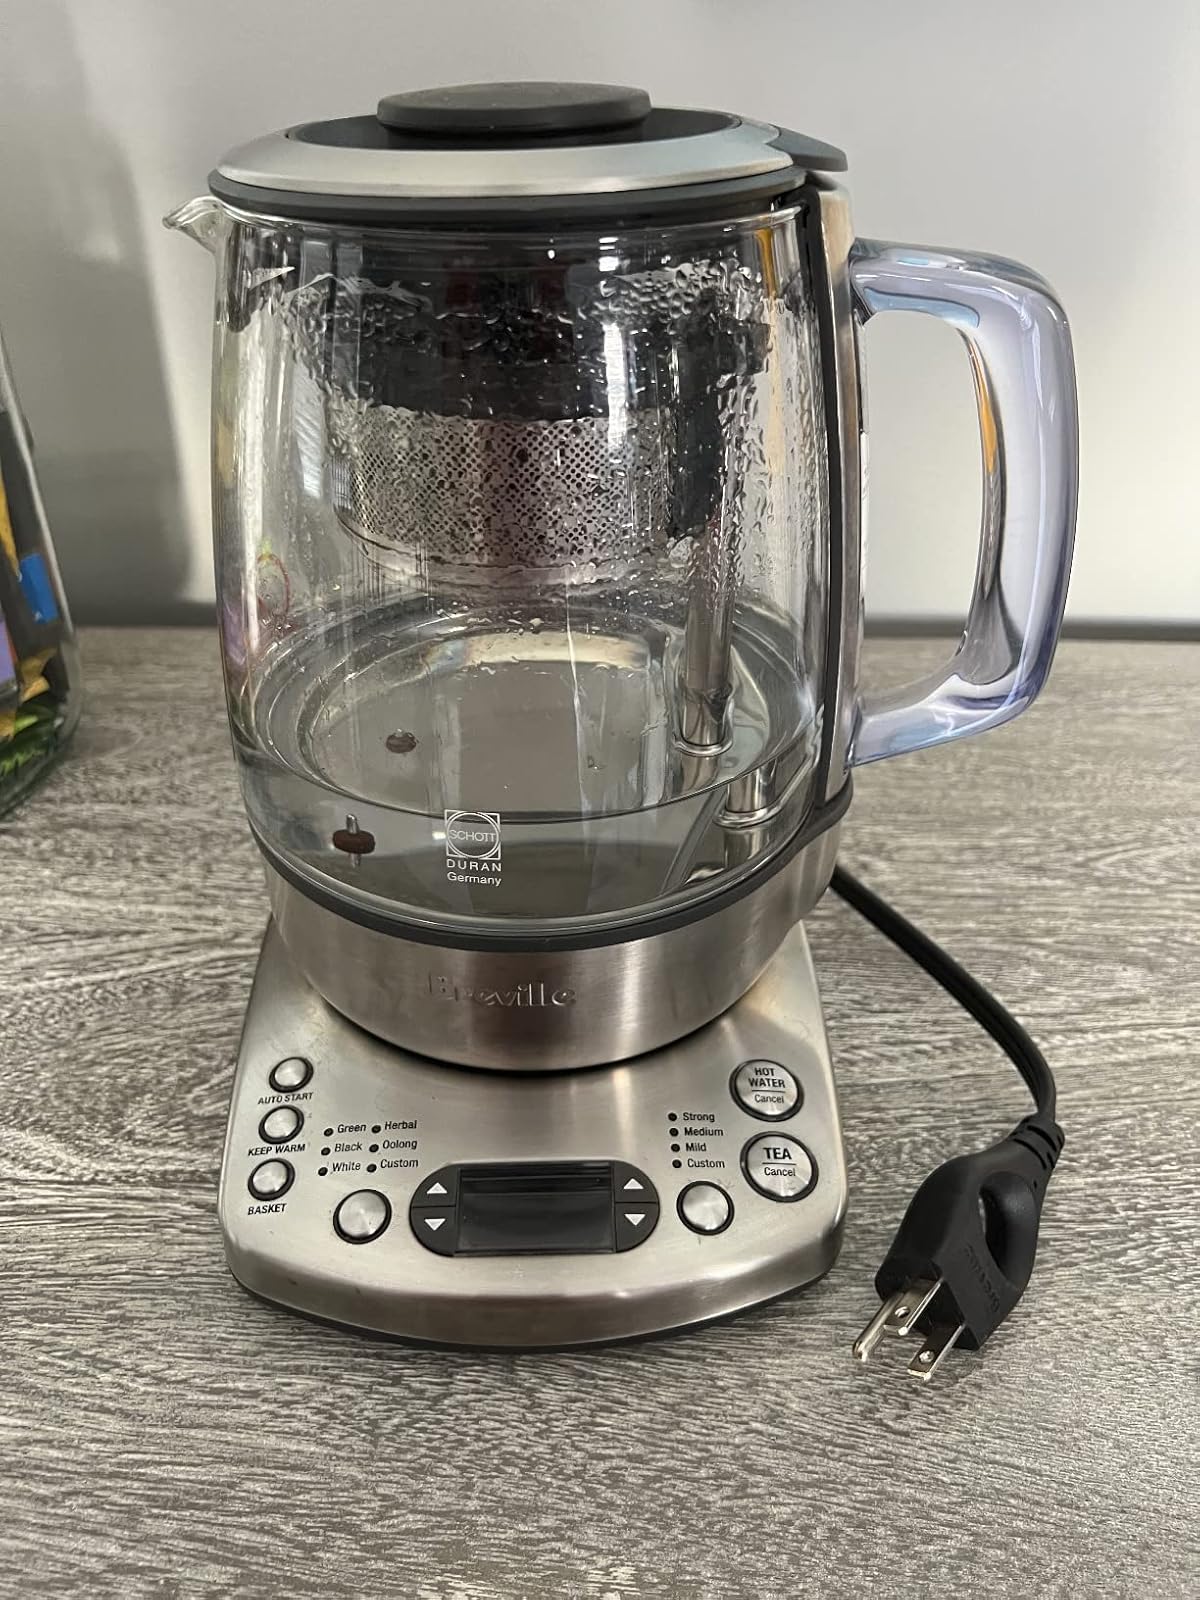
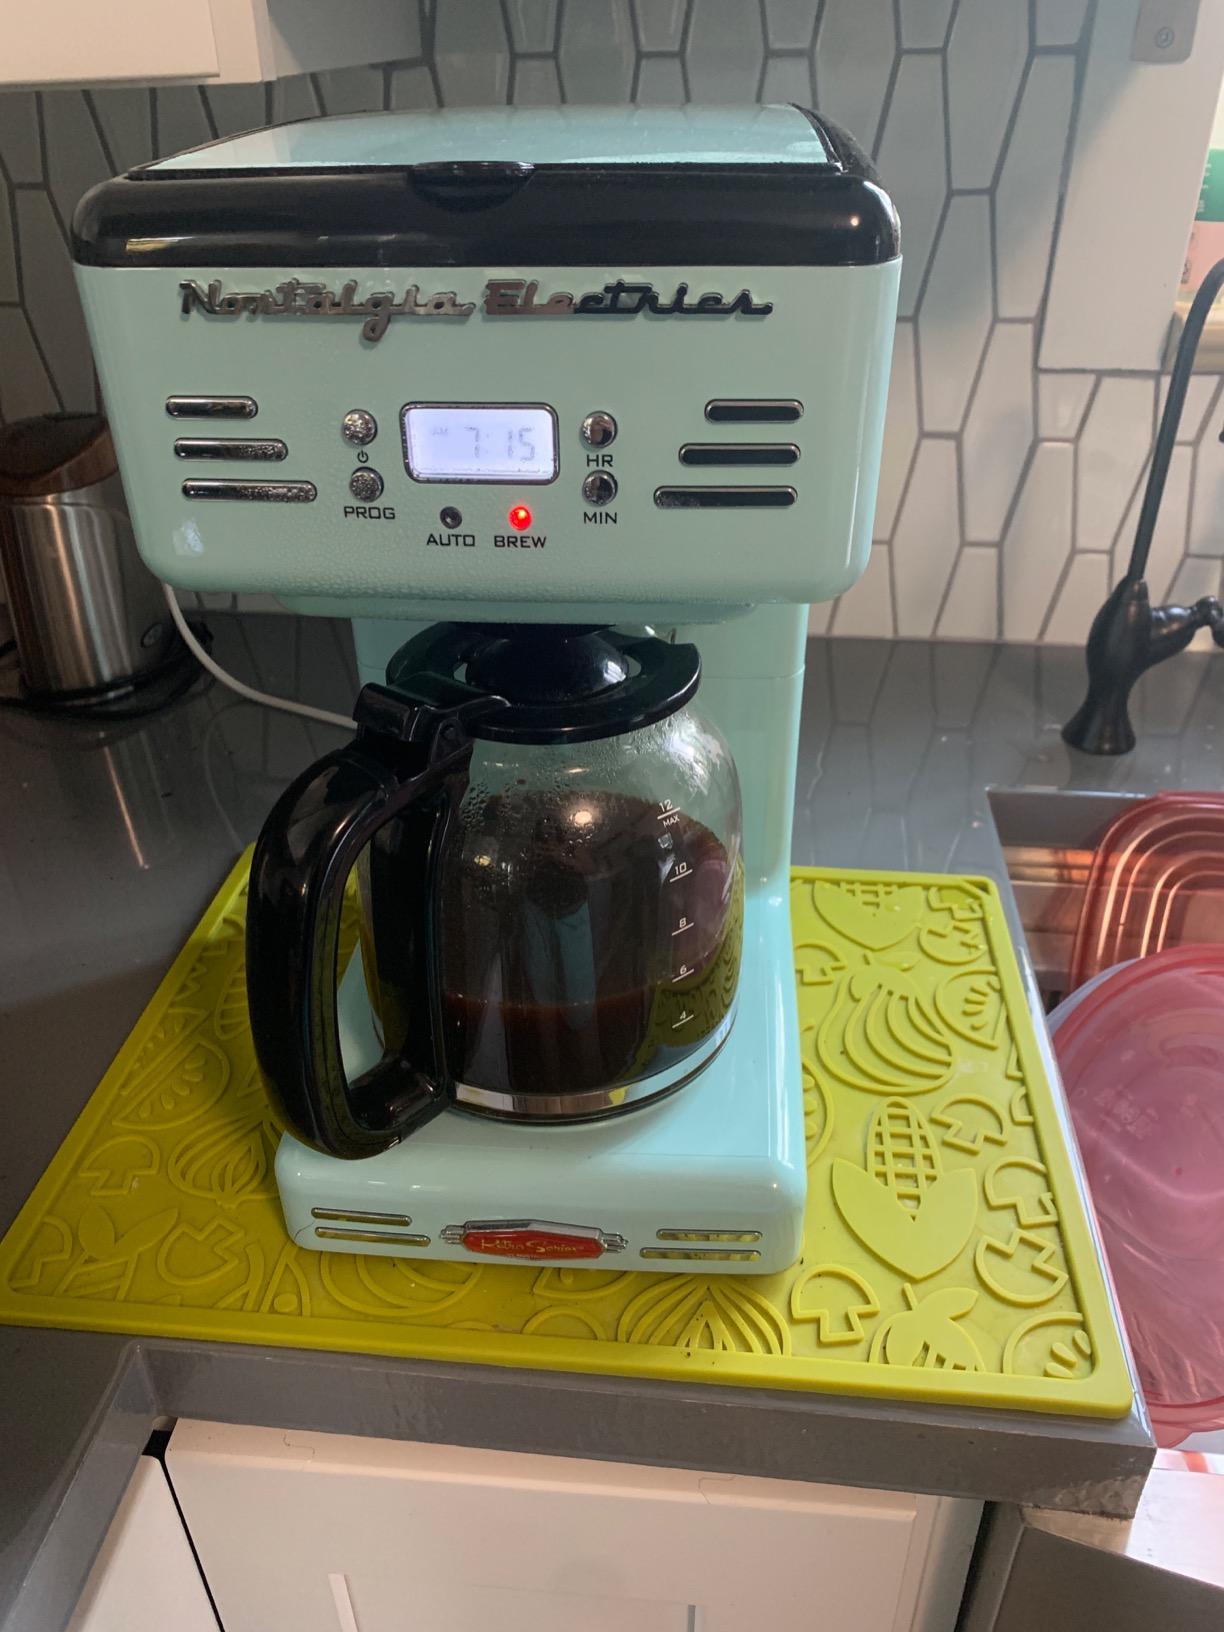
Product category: items_tea
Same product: no